Yun Ho-jung

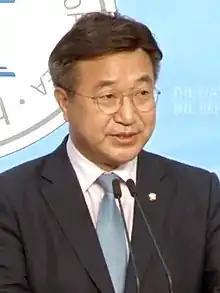

Yun Ho-jung (born 27 March 1963) is a South Korean politician and former activist. He has been the parliamentary leader of the Democratic Party since 16 April 2021. He is currently the interim President of the party since 10 March 2022, which he previously served from 16 April to 2 May 2021. He also served as the Secretary-General of his party from 2018 to 2020. He is also the incumbent Member of the National Assembly for Guri.